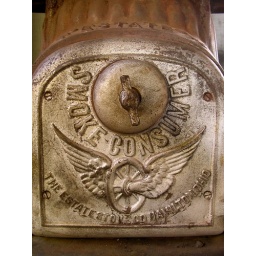
Detail of stove in railroad car.